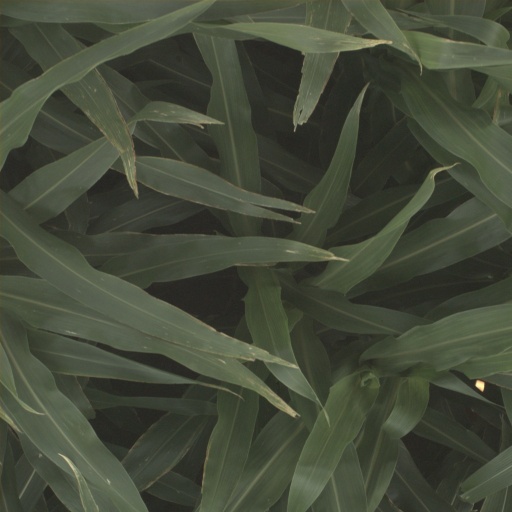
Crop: sorghum